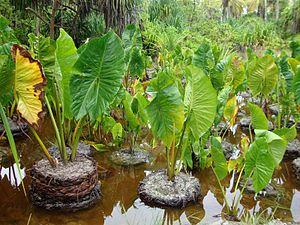
Le taro géant des marais, parfois également appelé taro des atolls, est une plante comestible de la famille des Araceae. Elle est cultivée dans une grande partie de l'Océanie. Bien qu'elle ressemble au taro proprement dit, elle appartient à un autre genre et à une autre sous-famille.
Fais est un atoll surélevé situé approximativement à 87 kilomètres à l'est d'Ulithi et 251 km au nord-est de Yap, dans les îles Carolines dans l'océan Pacifique. Il appartient aux îles extérieures de Yap. Du point de vue administratif, c'est une municipalité de l'État de Yap, dans les États fédérés de Micronésie.
Le taro, aussi appelé songe, madère, racine madère, chou chine ou dachine, est un tubercule alimentaire des régions tropicales produit par des plantes de la famille des Aracées, le plus souvent de la sous-famille des Aroideae. Le terme peut désigner également la plante elle-même, dont les autres parties peuvent aussi être consommées après préparation car, comme le tubercule, consommées crues, elles sont amères et irritantes à cause de la présence de cristaux d'oxalate de calcium. Ce légume serait originaire de Birmanie.